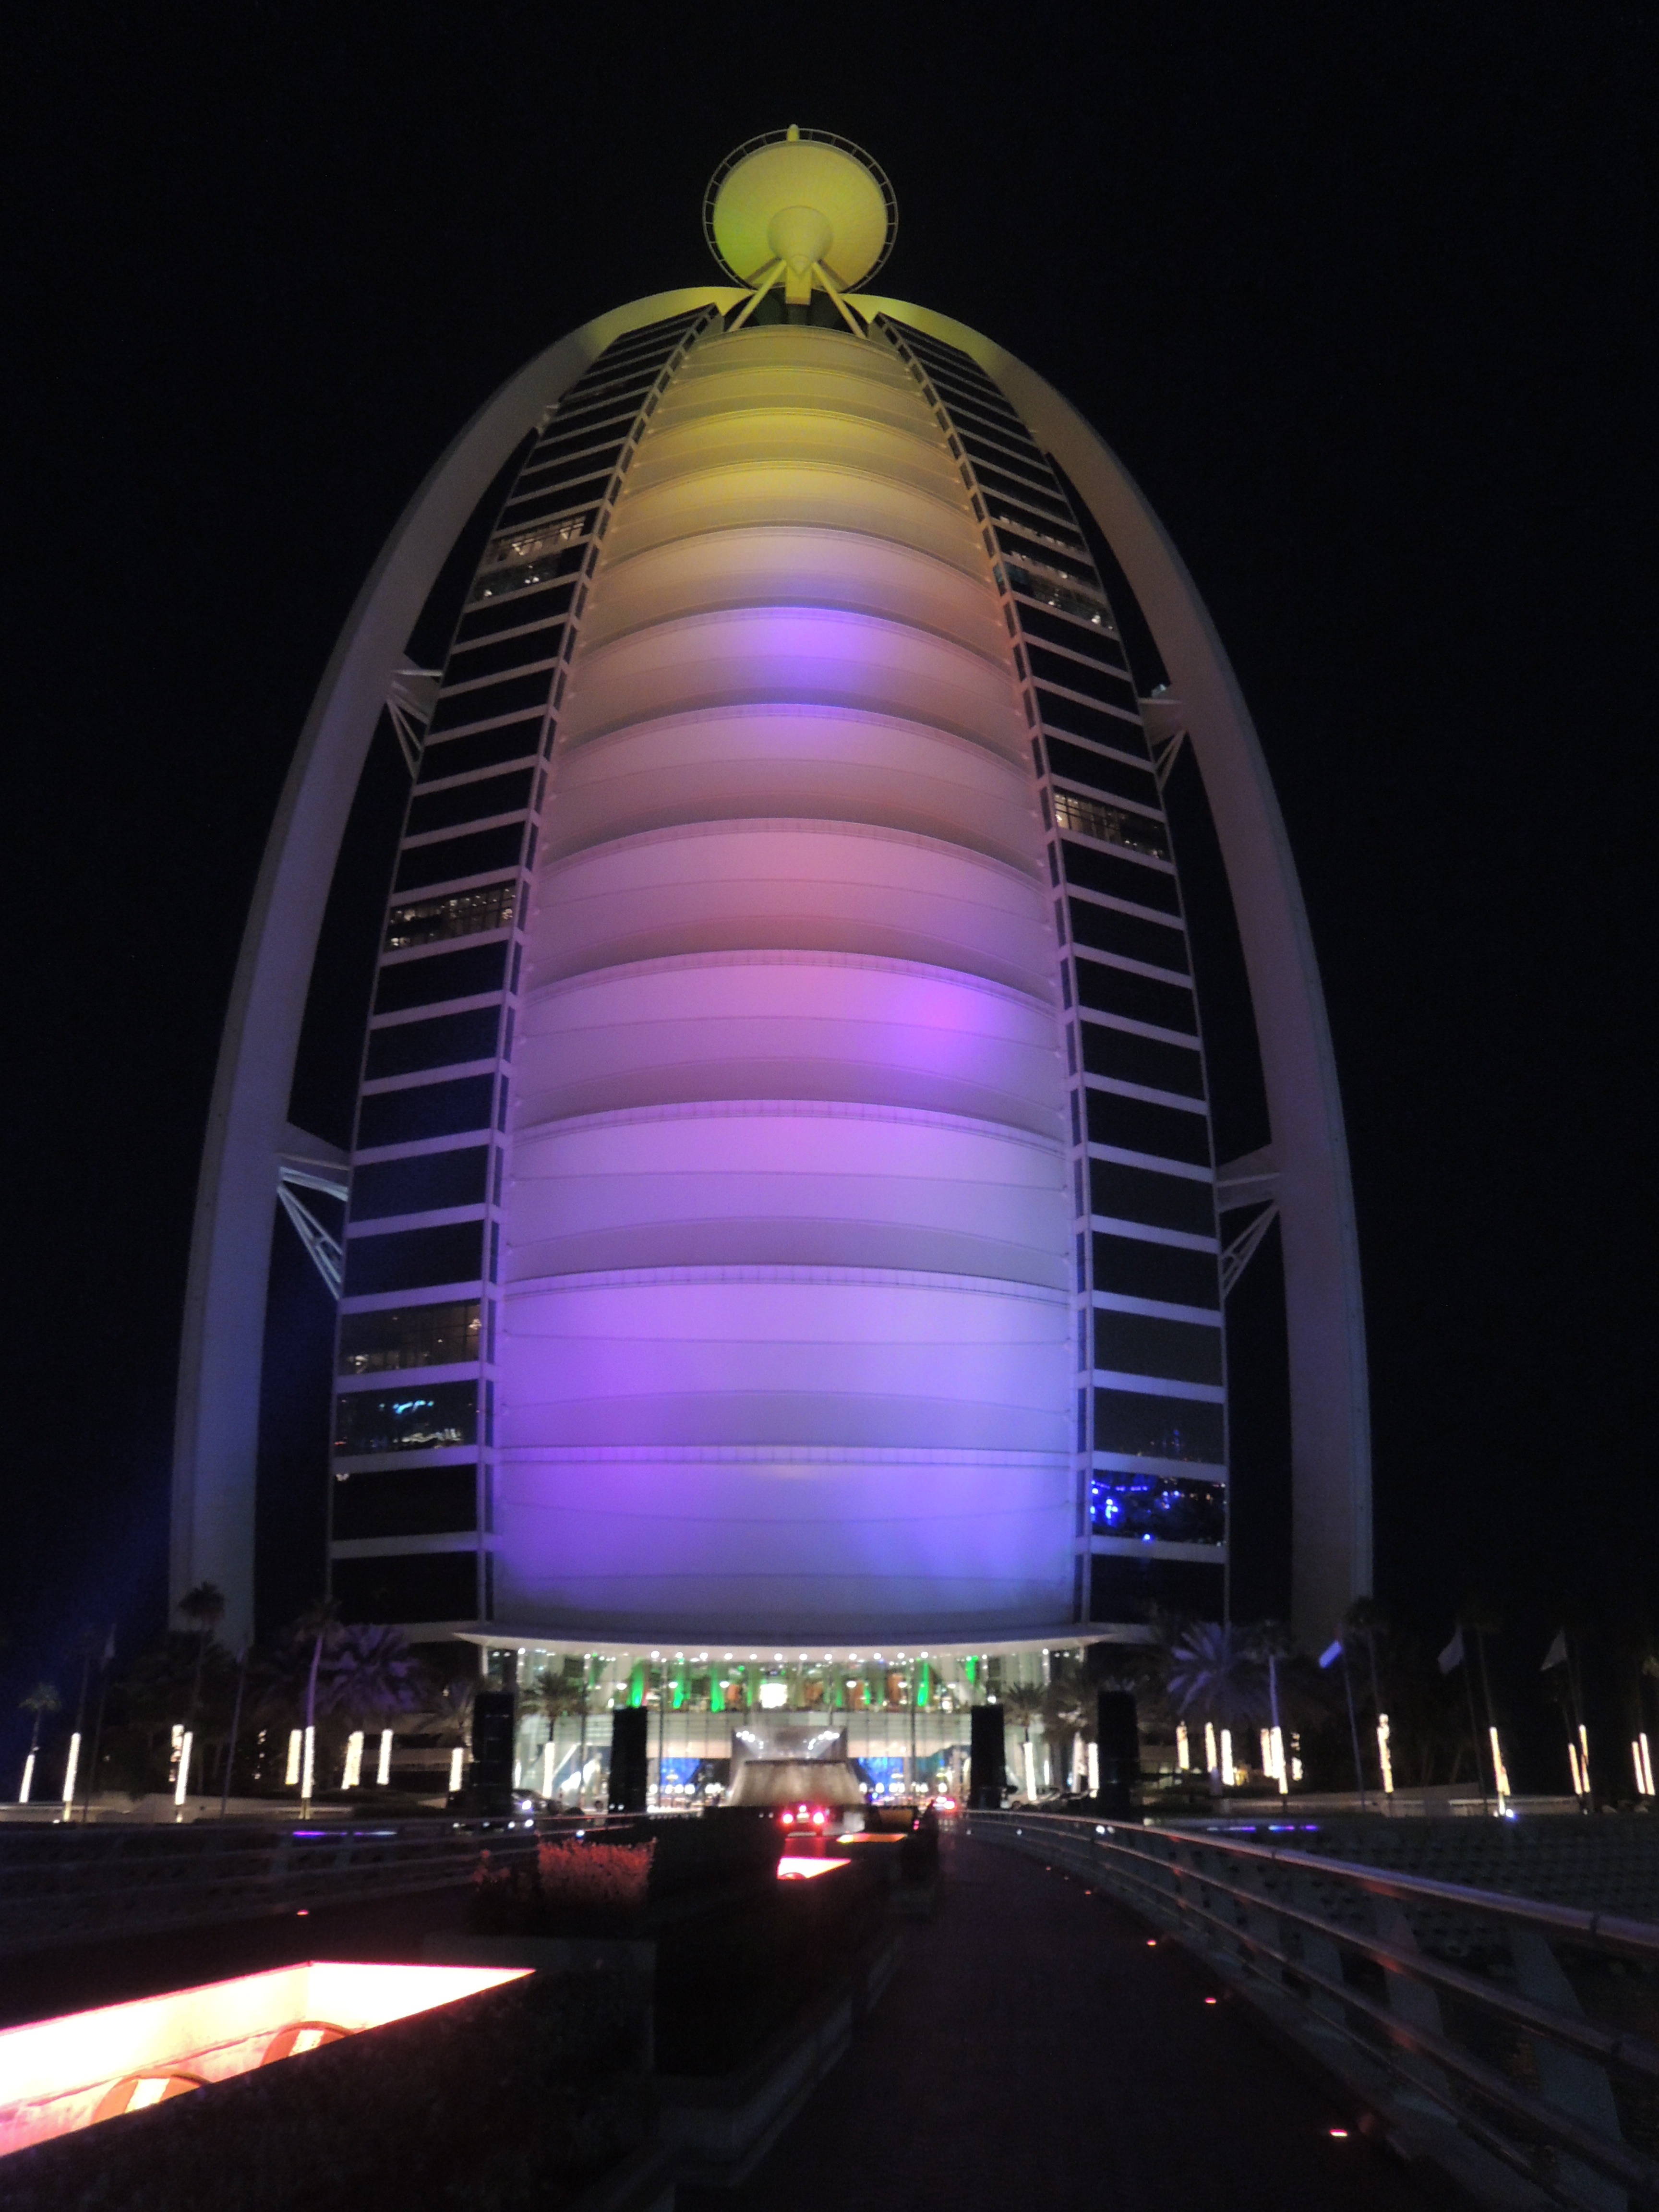
outdoor, light, night, desert, dubai, landmark, cloth, lighting, stadium, uae, emirates, shape, burj al arab, jumeirah, emirate, 7 star hotel